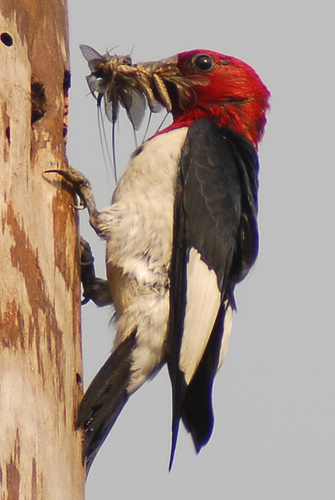
this woodpecker has tree-grasping feet, a red head, white underbelly, black tail, and wings that are black except for white marking.
the bird has a red crown and a black eyering that is round.
this bird has a bright read head, white on its breast, belly and vent, along with its secondaries, and black coverts.
a bird with a white belly and black wings with a white tip having a red head and black eyes.
a bird with a large triangular bill, red head, white primaries, and white breast.
this bird has wings that are black and has a redcrowna big bird with a red head, white belly, and black wings.
a small bird with a red head and throat, white belly and breast, and black and white wings.
this bird has a white chest black wings with white tips and a bright orange head he has very big eyes
this black bird has white primaries, a white underside, and a red head.
Species: Red Headed Woodpecker